Xujiahui

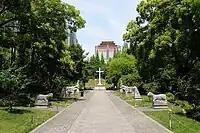
The tomb of Xu Guangqi in Xujiahui, Shanghai.

Xujiahui means "Xu family junction" - more precisely, "property of Xu family at the junction of two rivers". The "Xu family" refers to the family of Xu Guangqi (Hsü Kuang-ch'i; 1562–1633), China's most notable Catholic convert. Most of what is now Xujiahui was once the ancestral home of the Xu family. Baptized by famed Italian Jesuit, Matteo Ricci, Xu Guangqi and his descendants donated large plots of land to the Catholic Church, including the site of the St. Ignatius Cathedral.